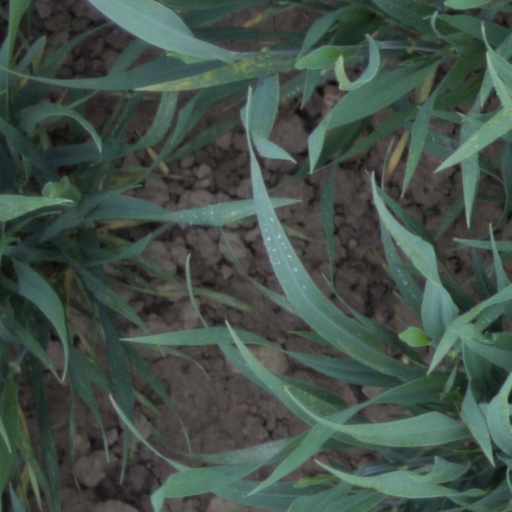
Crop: wheat